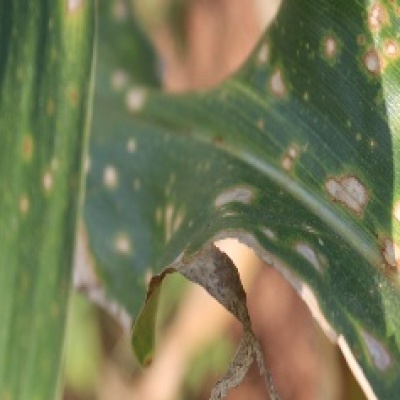
Label: Corn_(Maize)___Leaf_Spot